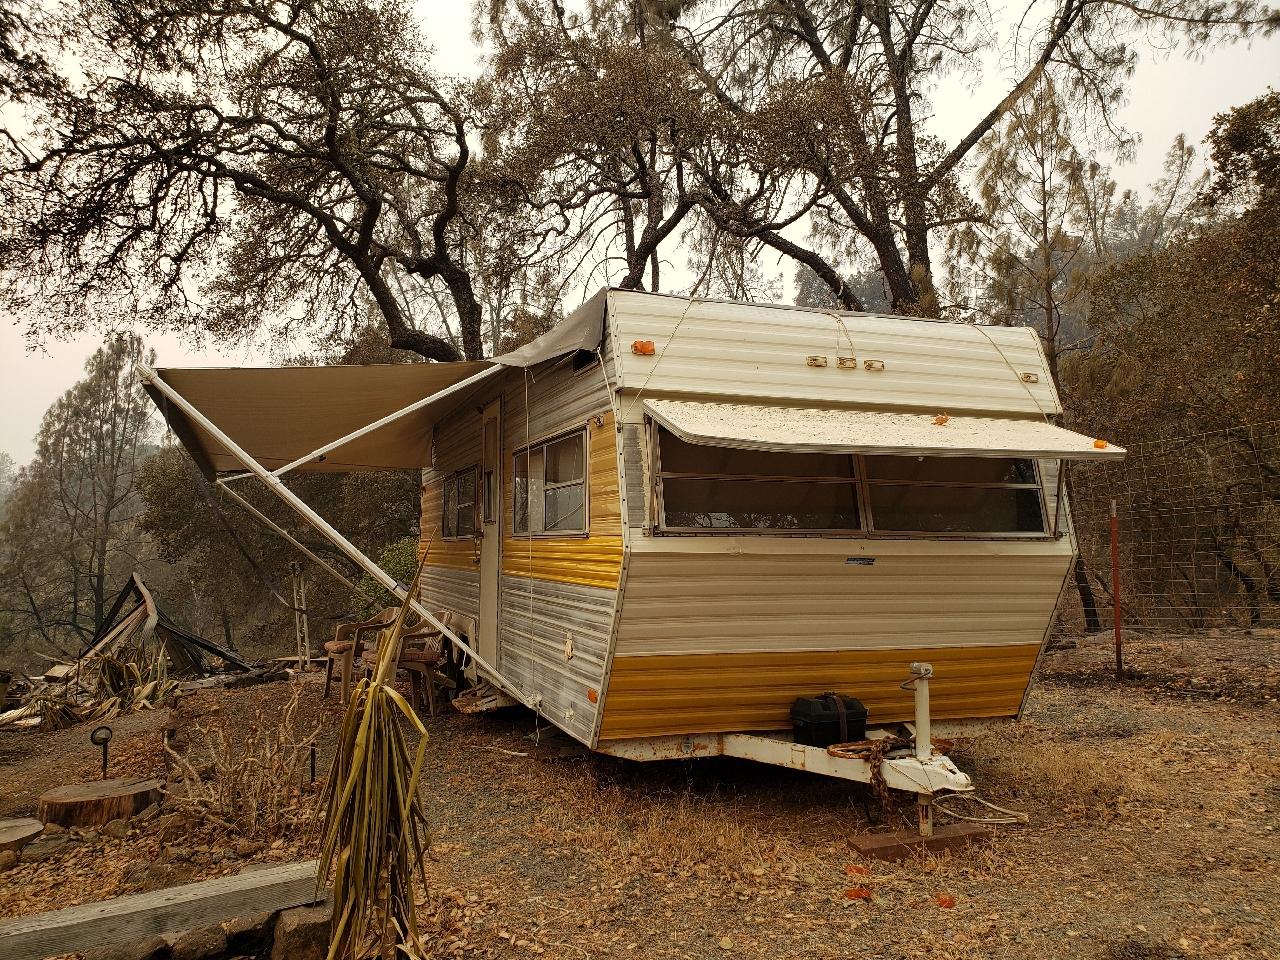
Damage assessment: affected